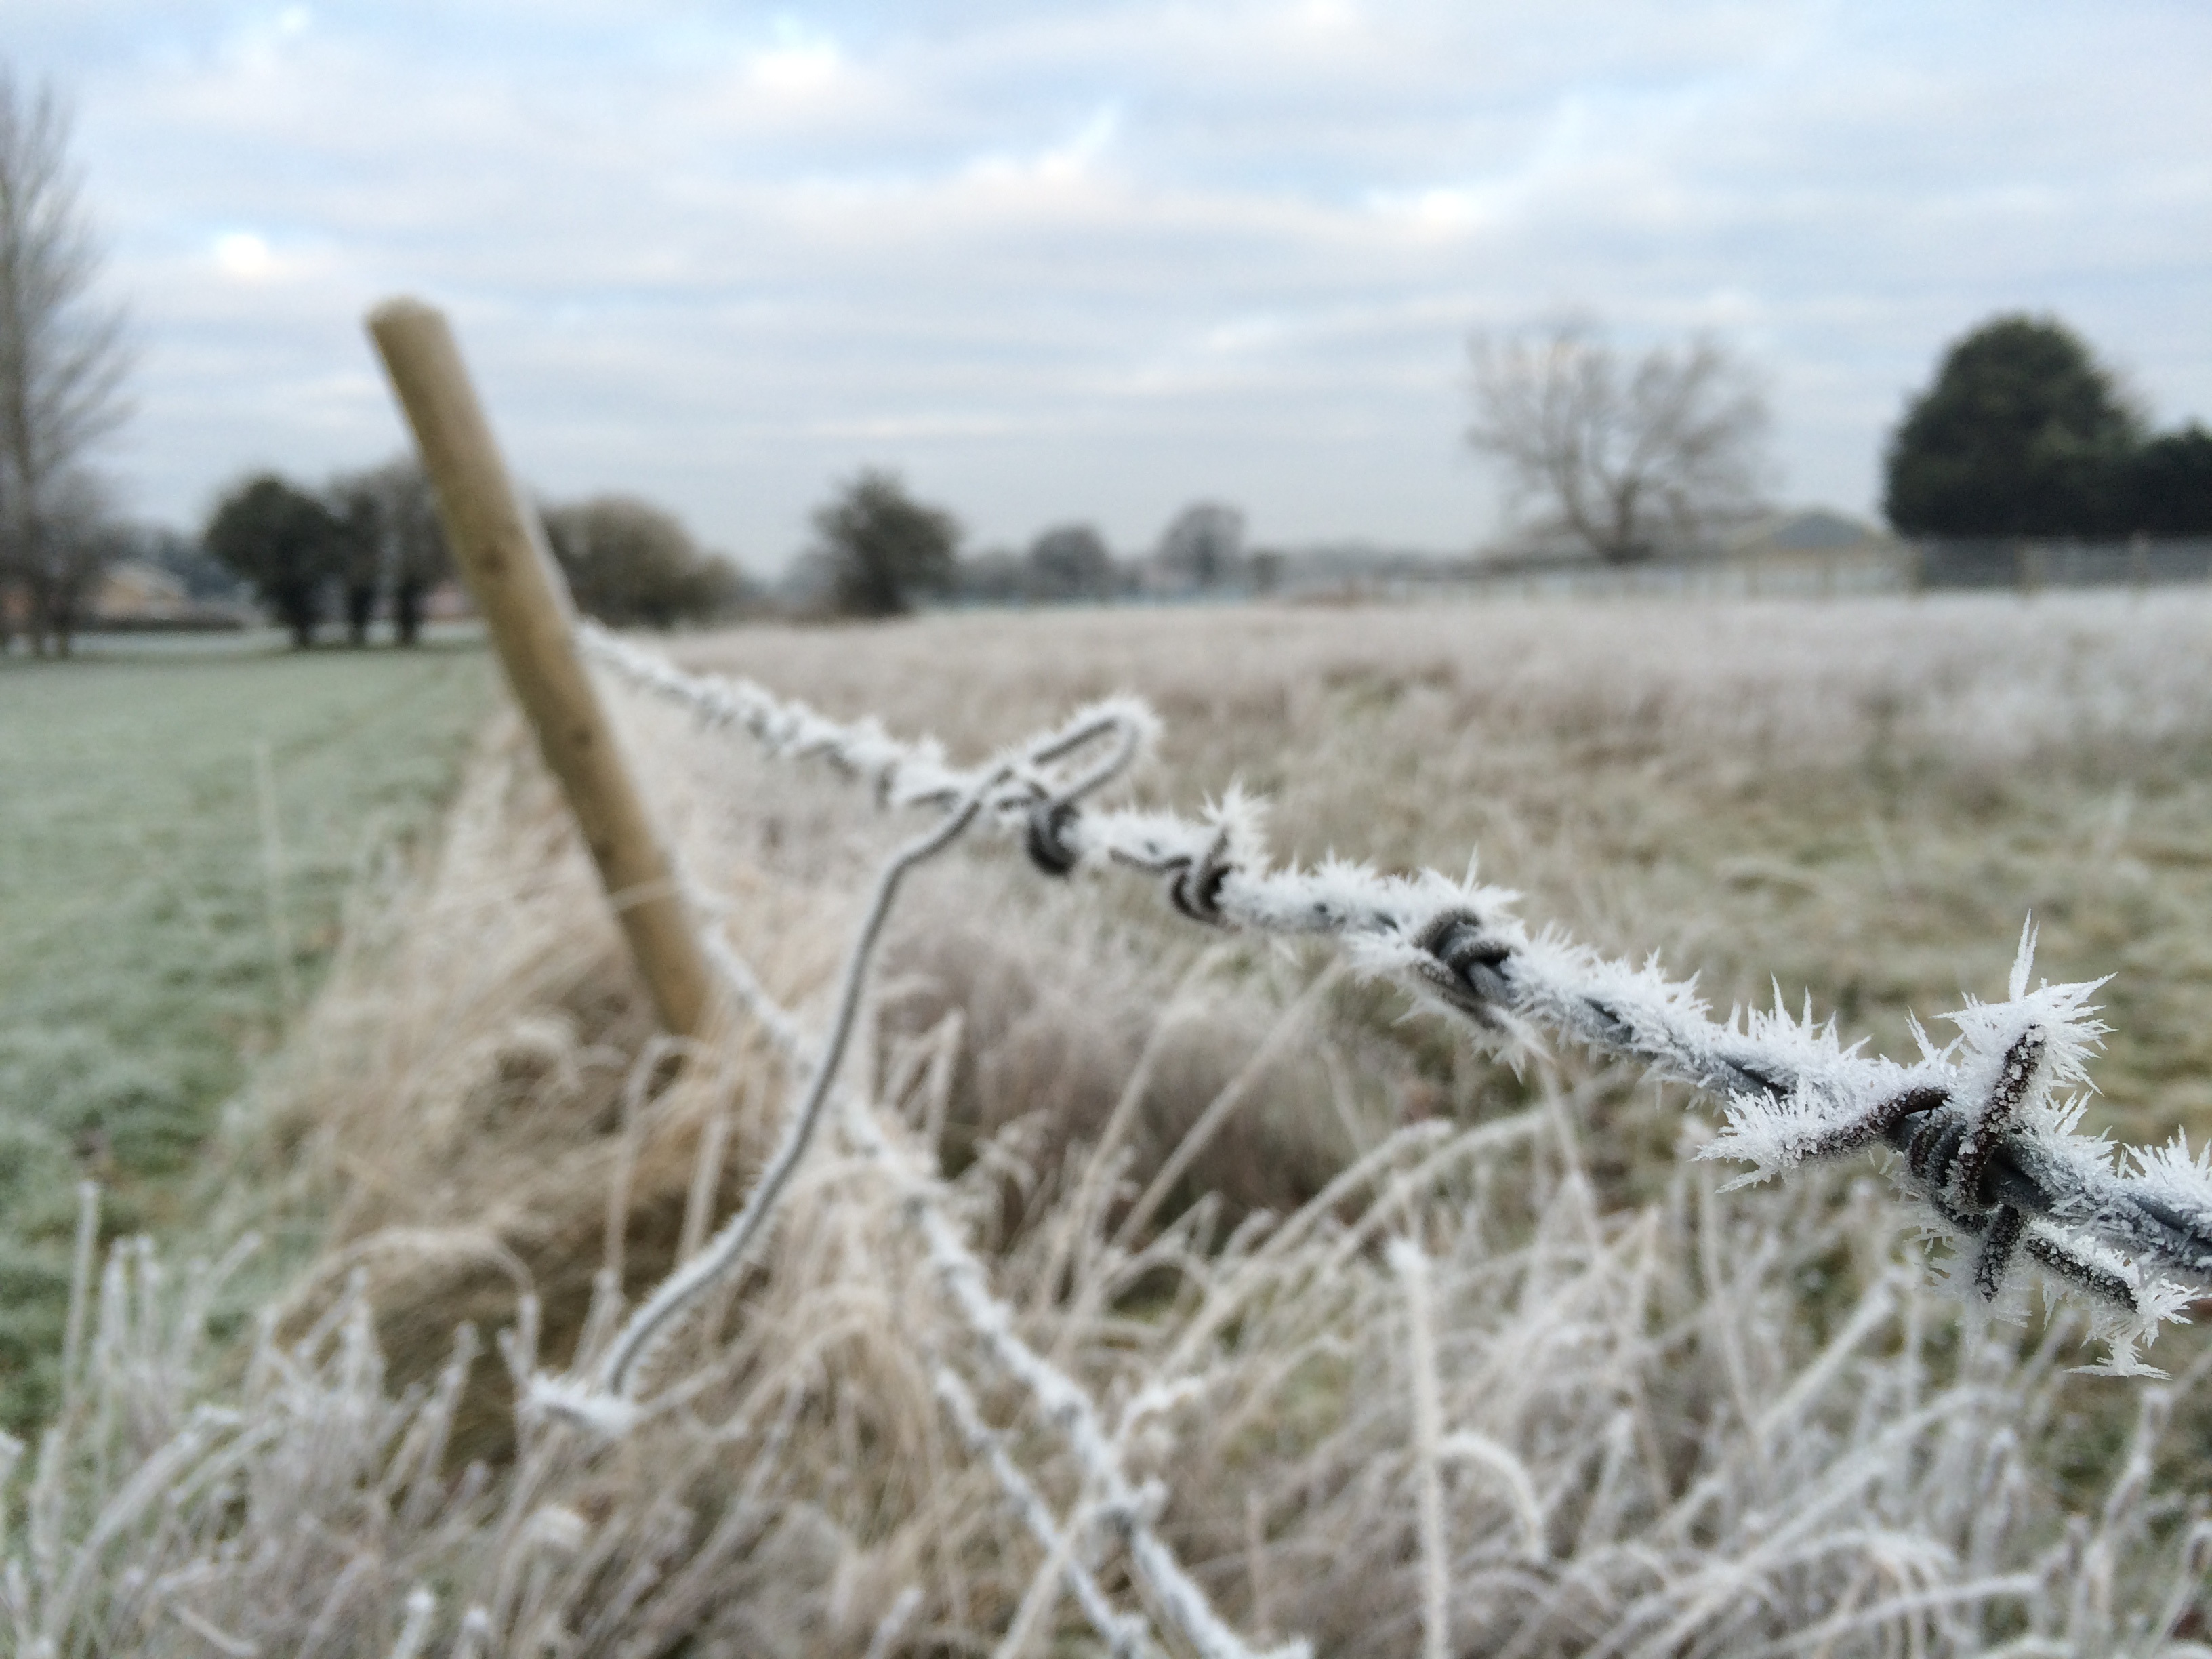
grass, fence, frost, grass family